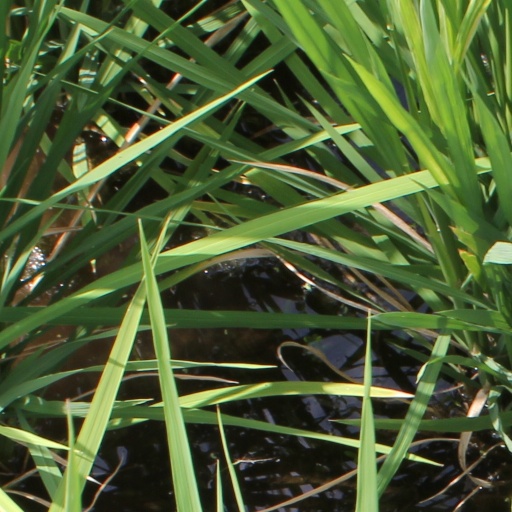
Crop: rice